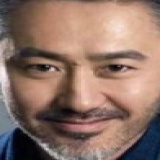
diễn viên Ngô Tú Ba